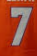
Number: 7